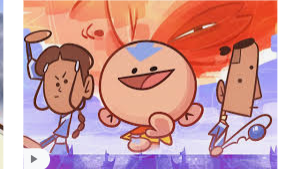
Portrait style: Cartoon Portrait